Aṅgulimāla

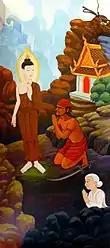

Surviving villagers migrate from the area and complain to Pasenadi, the king of Kosala. Pasenadi responds by sending an army of 500 soldiers to hunt down Aṅgulimāla. Meanwhile, Aṅgulimāla's parents hear about the news that Pasenadi is hunting an outlaw. Since Aṅgulimāla was born with bad omens, they conclude it must be him. Although the father prefers not to interfere, the mother disagrees. Fearing for her son's life, she sets out to find her son, warn him of the king's intent and take care of him. The Buddha perceives through meditative vision that Aṅgulimāla has slain 999 (almost 1000) victims, and is desperately seeking a thousandth. If the Buddha is to encounter Aṅgulimāla that day, the latter will become a monk and subsequently attain "abhiññā". However, if Aṅgulimāla is to kill his mother instead, she will be his thousandth victim and he will be unsavable, since matricide in Buddhism is considered one of the five worst actions a person can commit.